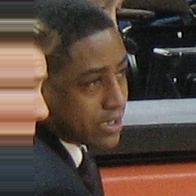
Age: 38